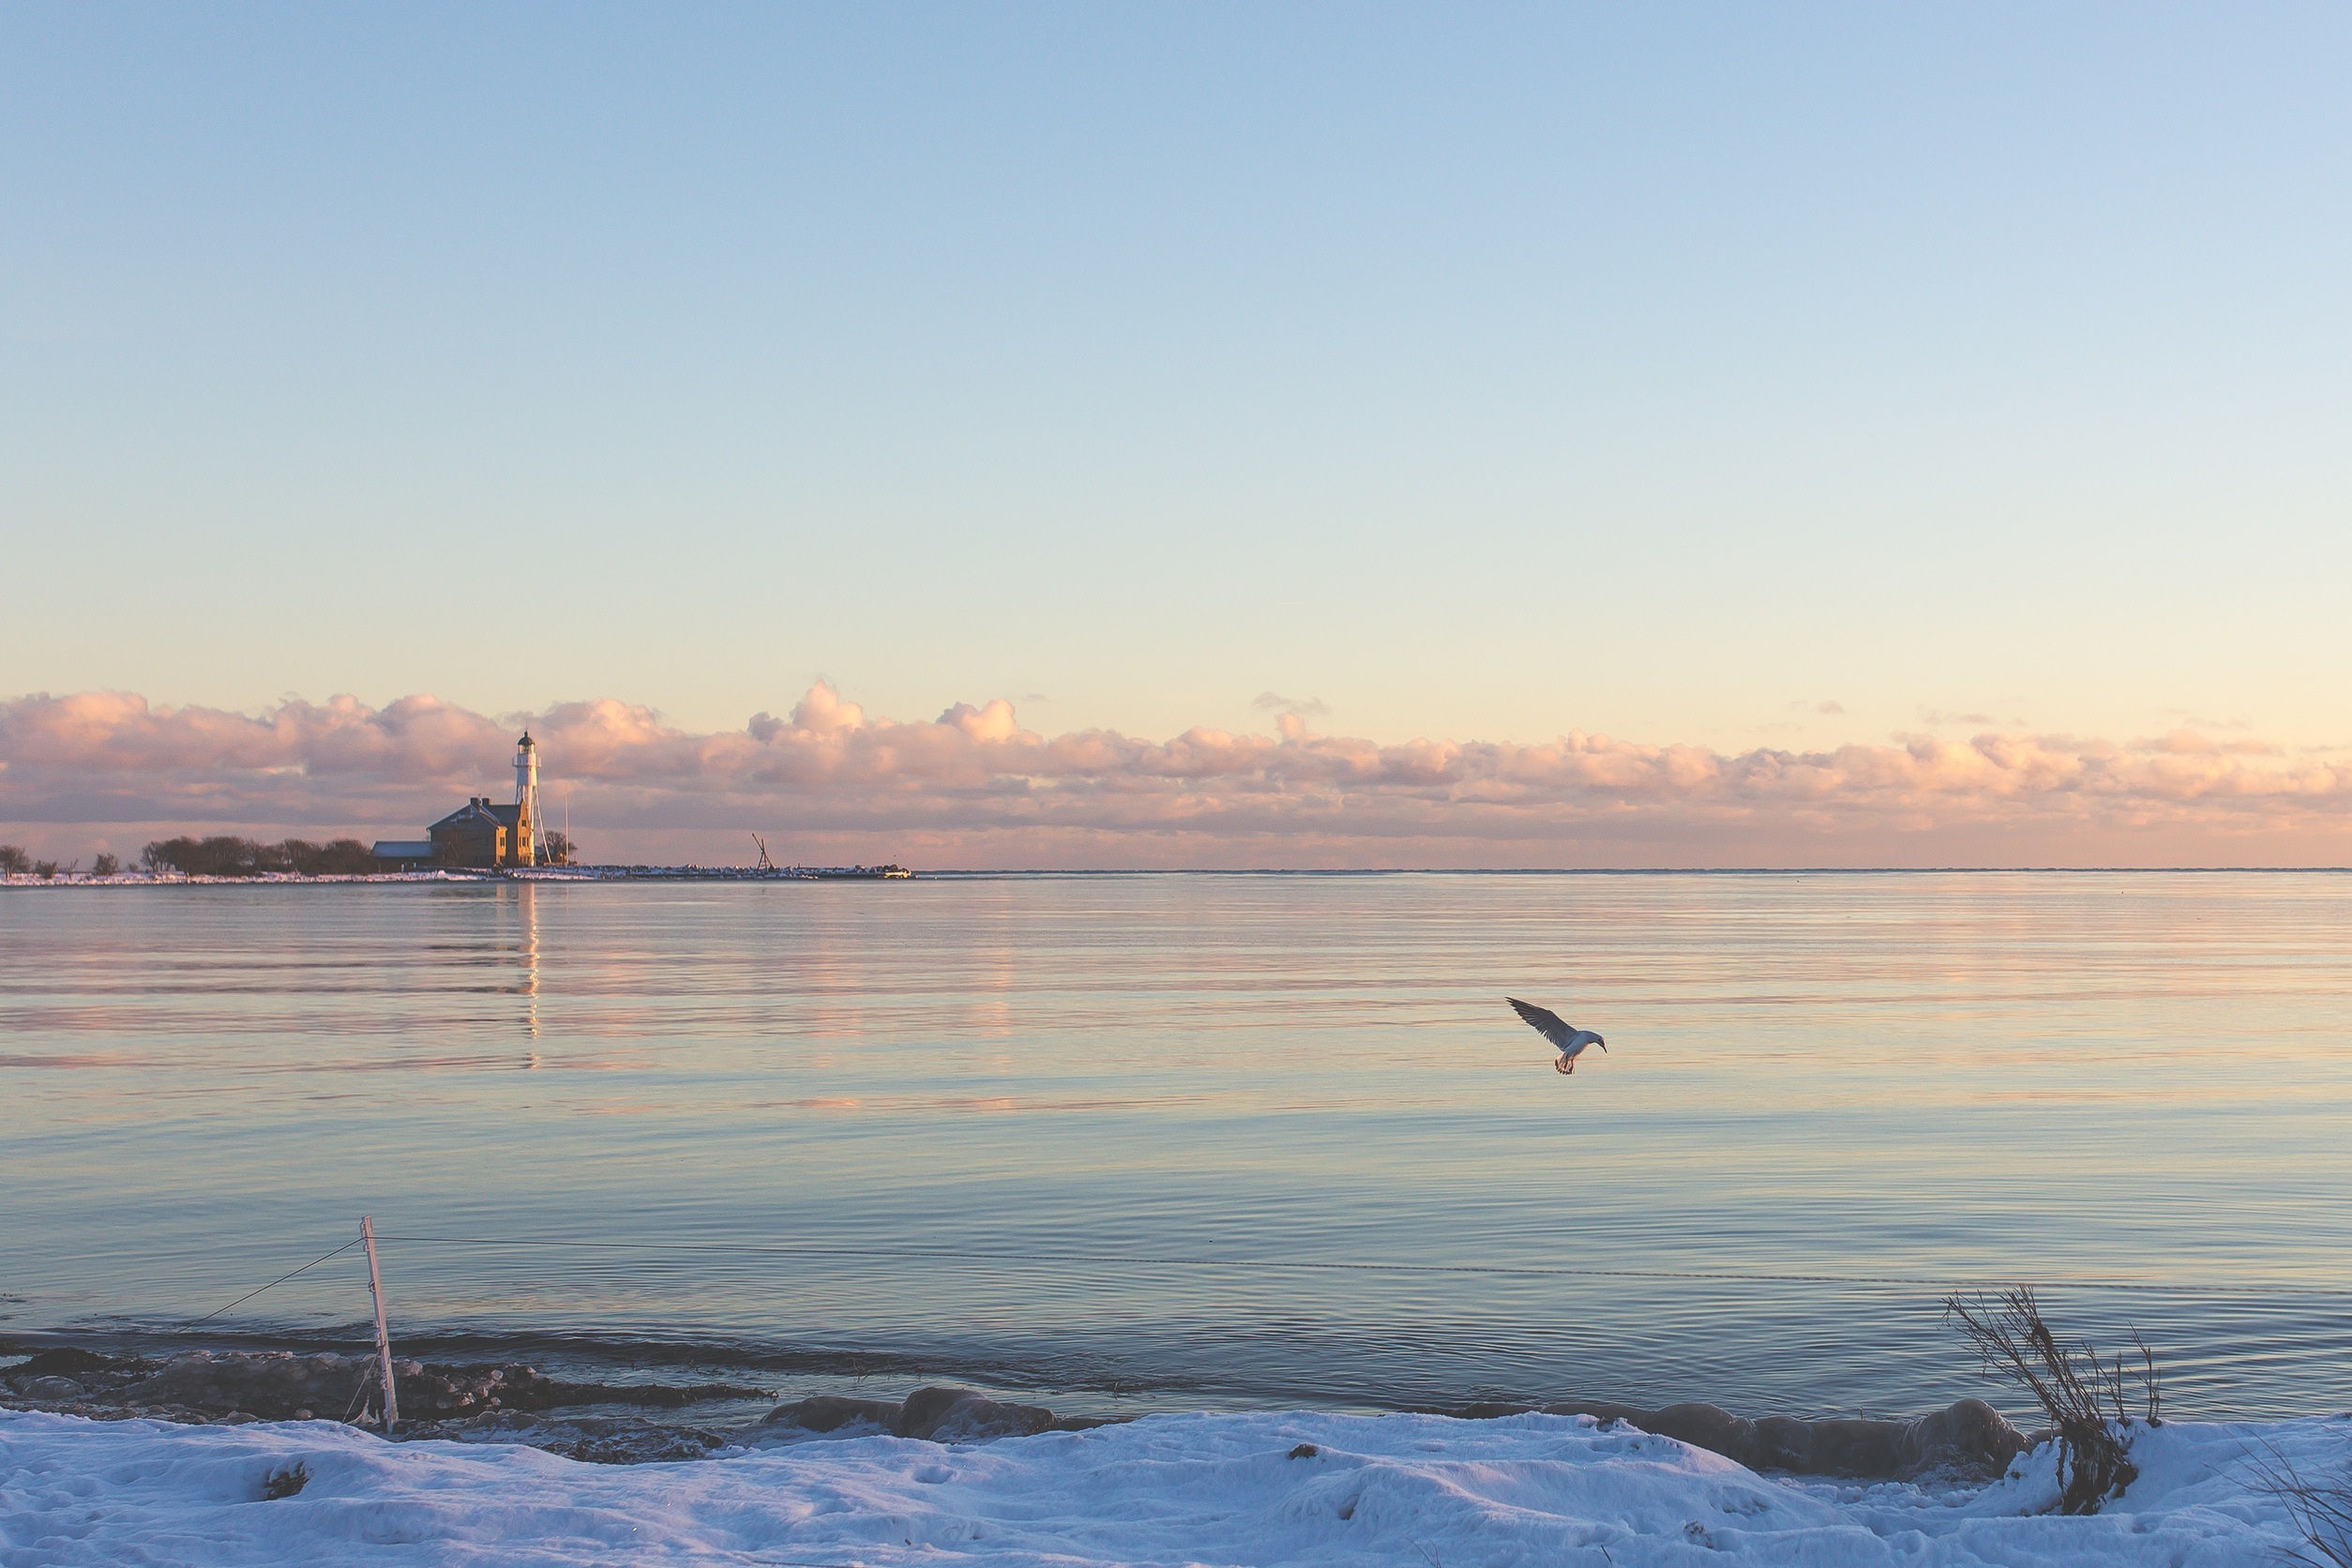
sea, coast, water, ocean, horizon, snow, bird, sunrise, sunset, boat, morning, shore, wave, lake, dawn, animal, flying, dusk, evening, paddle, reflection, vehicle, bay, clouds, boating, wings